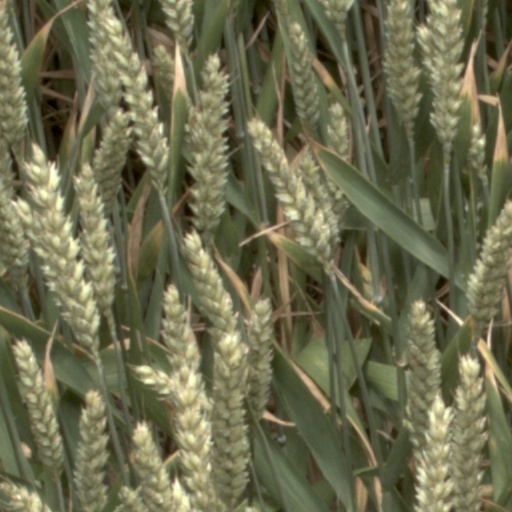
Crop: wheat